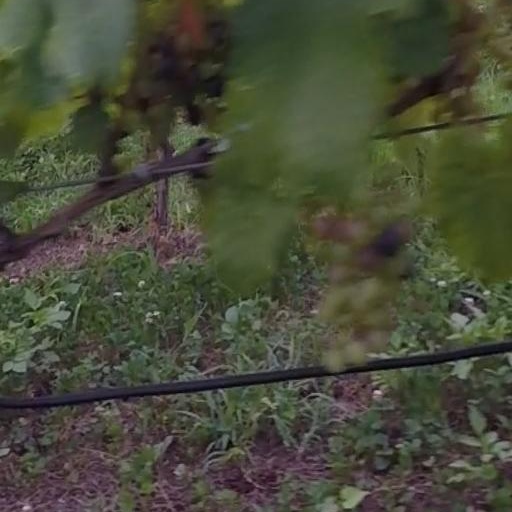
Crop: grape